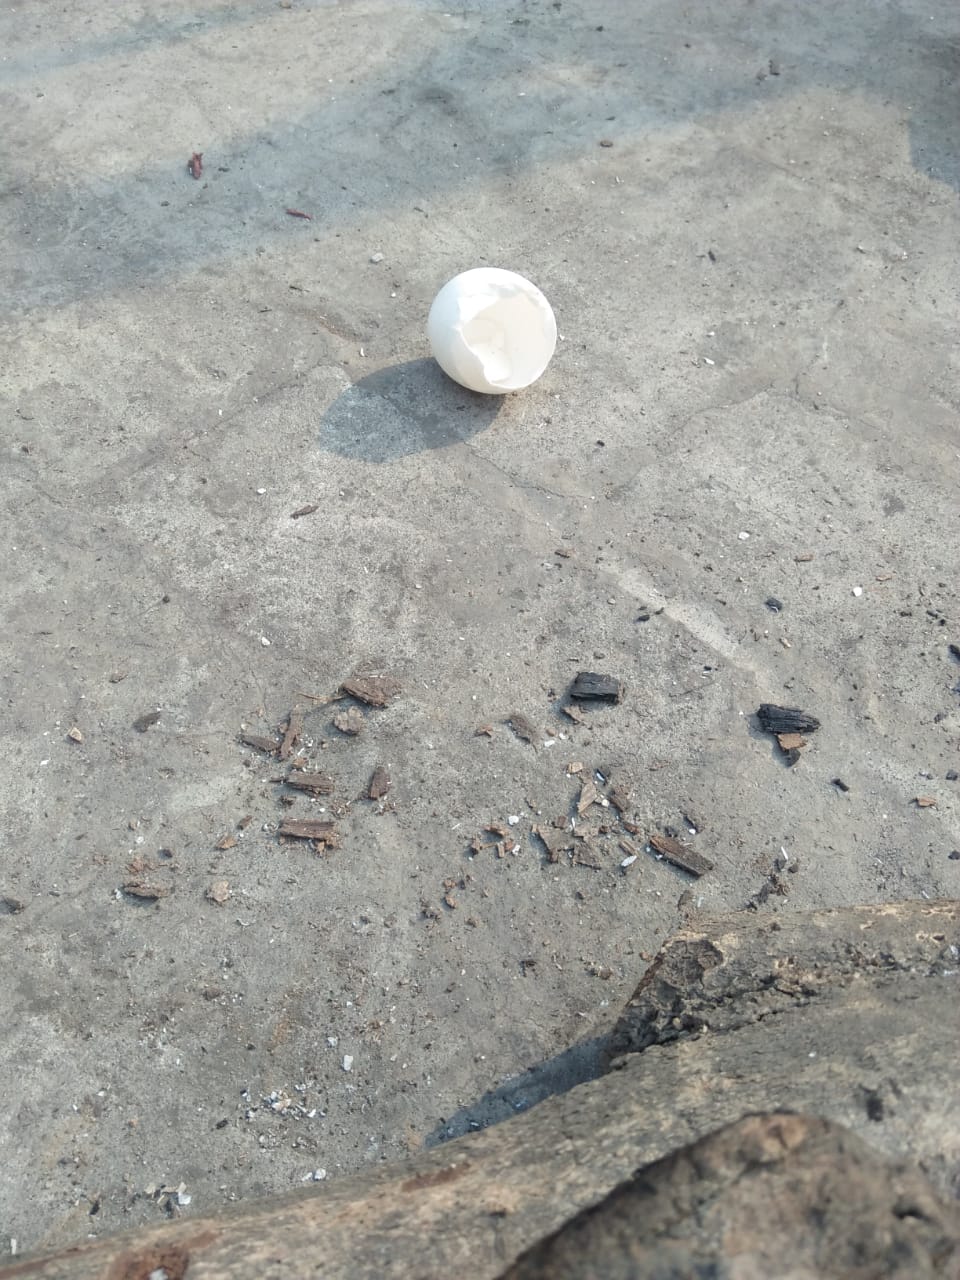
Label: eggshells